Irpinia

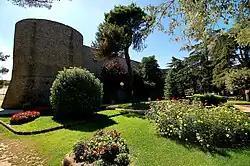
The medieval Castle and the surrounding public park of Ariano Irpino

The name "Irpinia" derives from the Oscan word "hirpus", which means wolf, and the wolf remains Irpinia's symbol to this day. Oscan tribes of the Sabines, under demographic pressure, migrated towards this area in the 6th century BC from what is now Umbria. The Hirpini occupied the region Sabato, Calore, and Ofanto, becoming differentiated with time from the Samnites who settled the area from Molise and Matese. The main centres of the Hirpini were "Maloenton" (modern Benevento), "Aeclanum" (Mirabella Eclano), "Aequum Tuticum" (Ariano Irpino), "" (near Roseto Valfortore), "Trivicum" (Trevico), "Compsa" (Conza), "Aquilonia" (Lacedonia), and "Abellinum" (Atripalda).